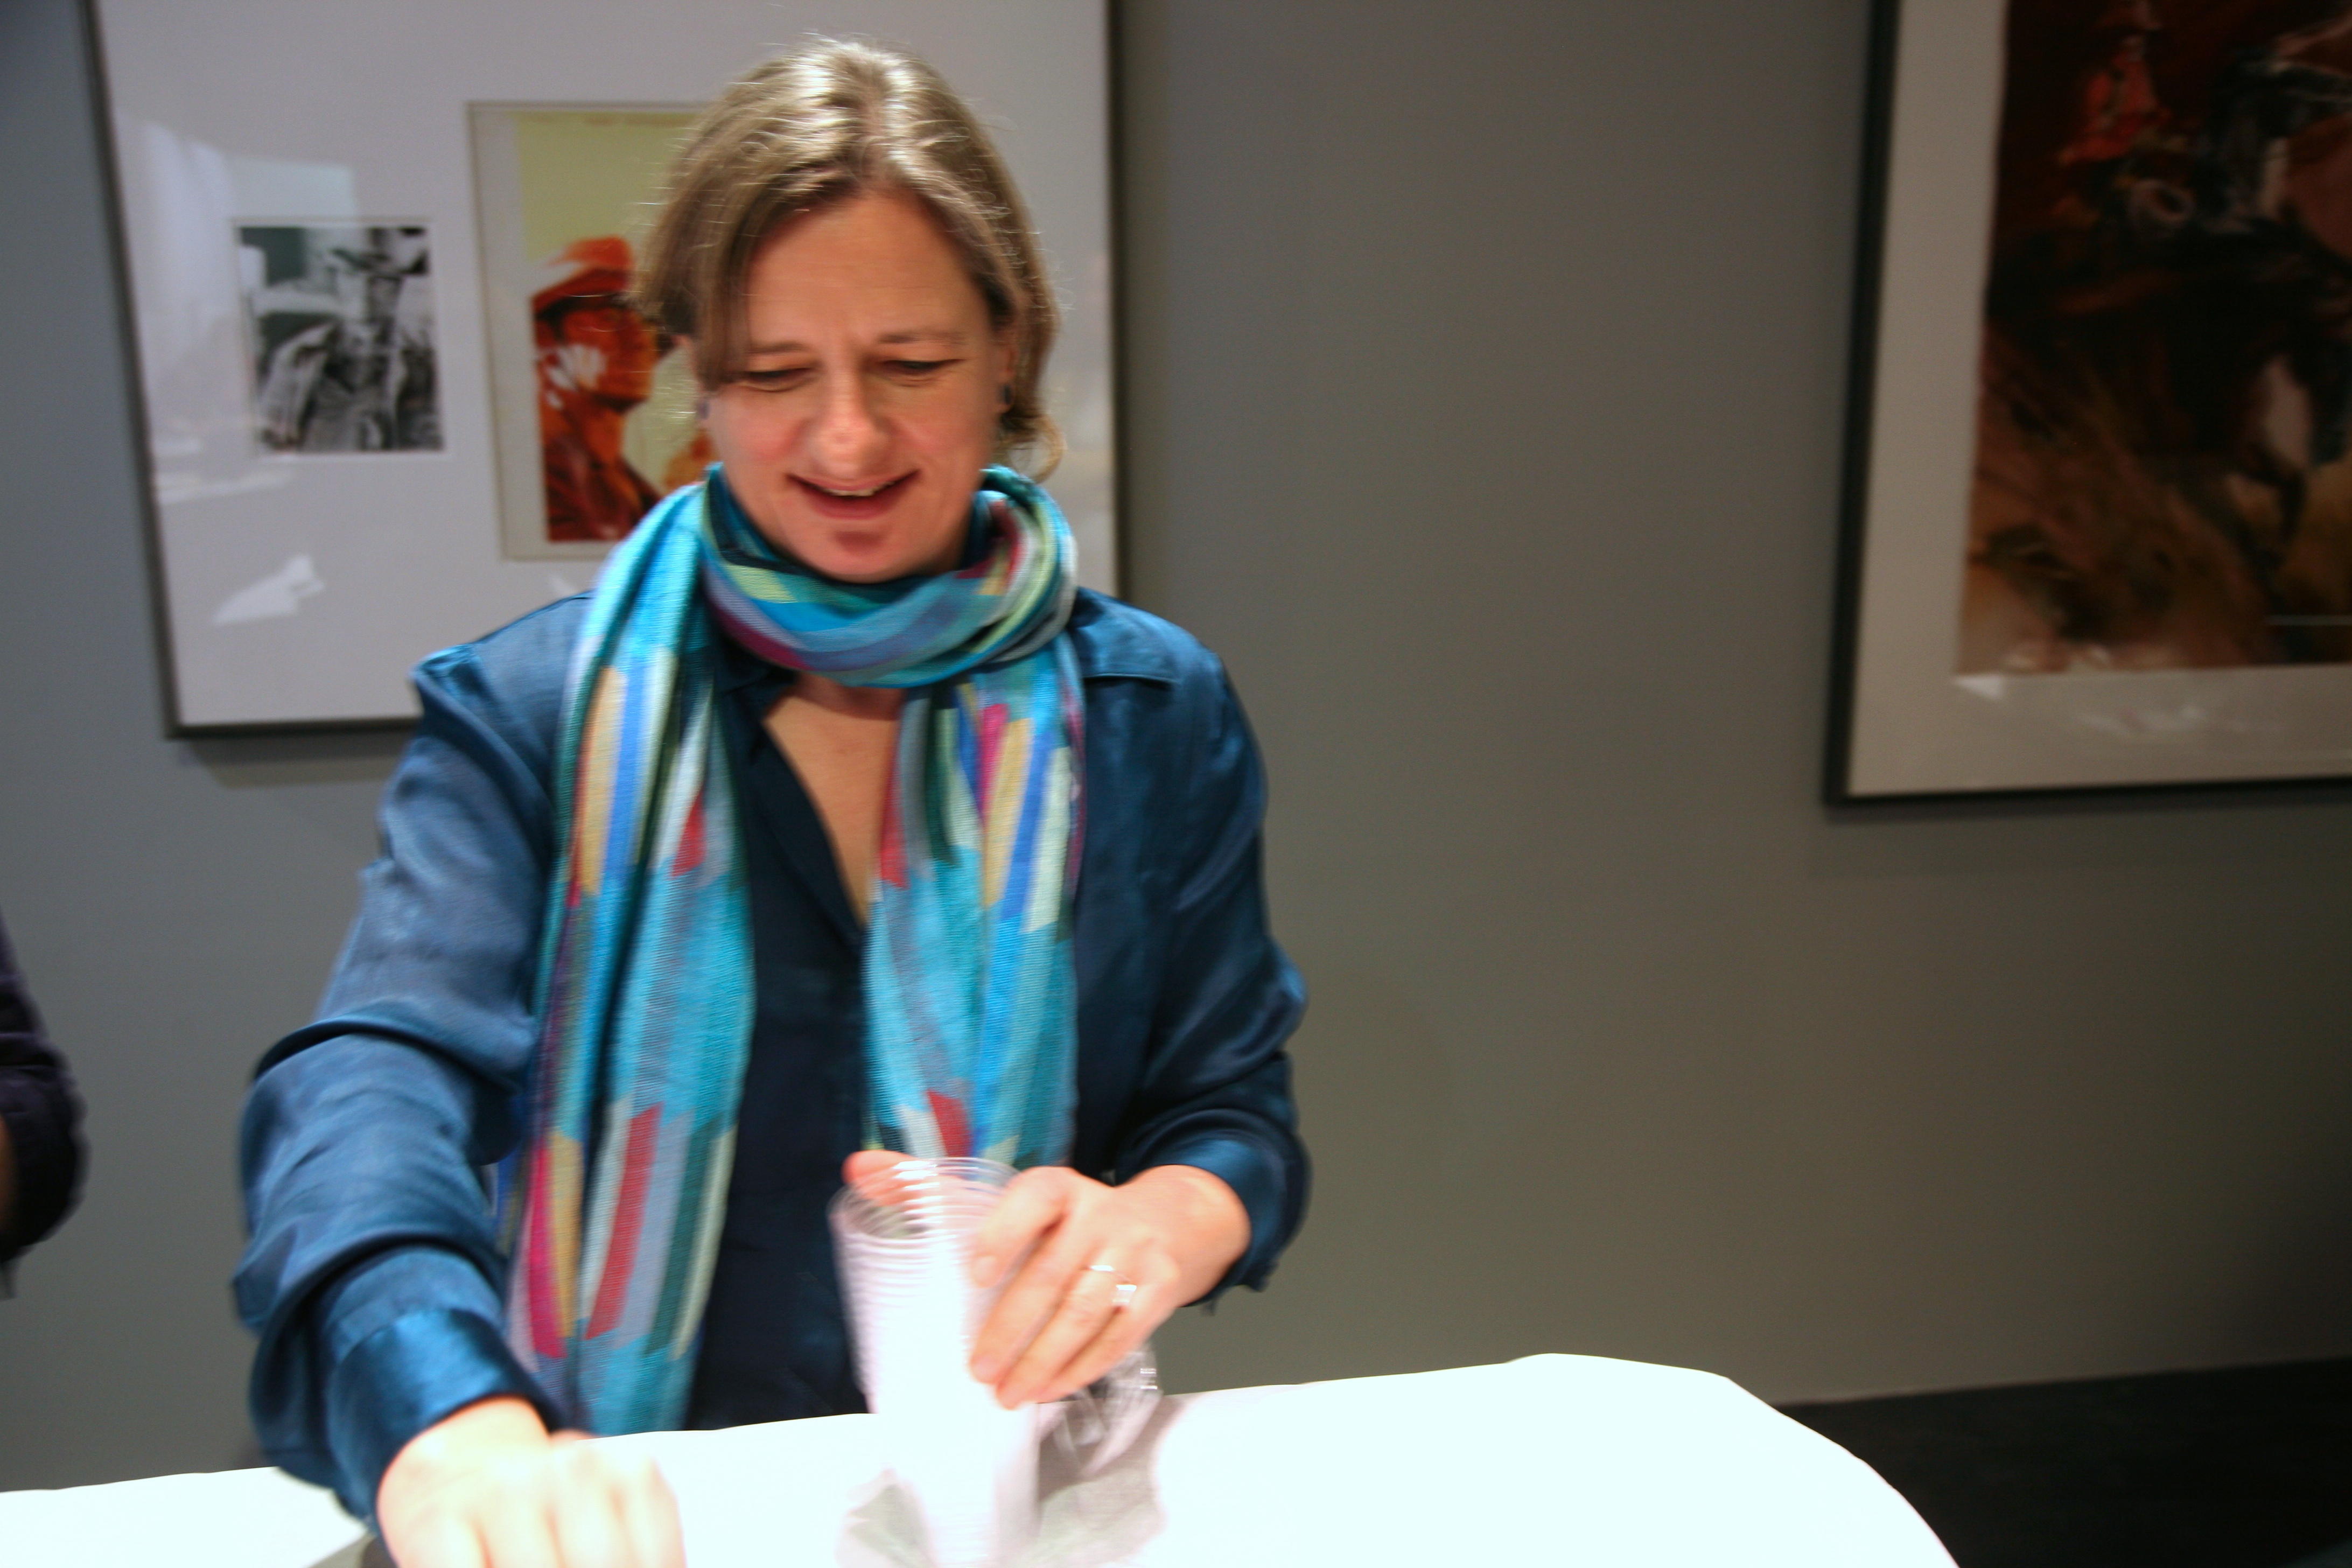
paris, outerwear, fun, exposition, bnf, exhibition, richardprince, biblioth quenationaledefrance